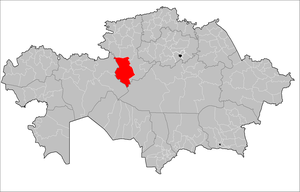
Le district de Jangueldy en kazakh : Жангелді ауданы est un district de l'oblys de Kostanaï, situé au nord du Kazakhstan.